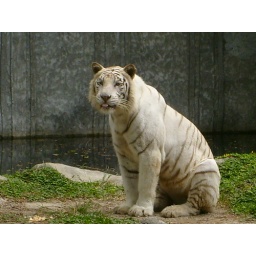
The white tiger looks royal in its den.